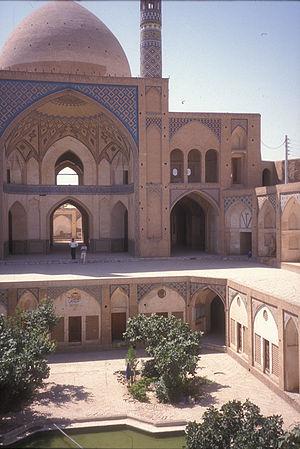
Cet article présente une liste de mosquées d'Iran, non exhaustive.